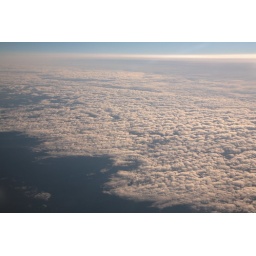
a sea of clouds over the Pacific Ocean is seen from the airplane from Haneda to Chitose at the morning.